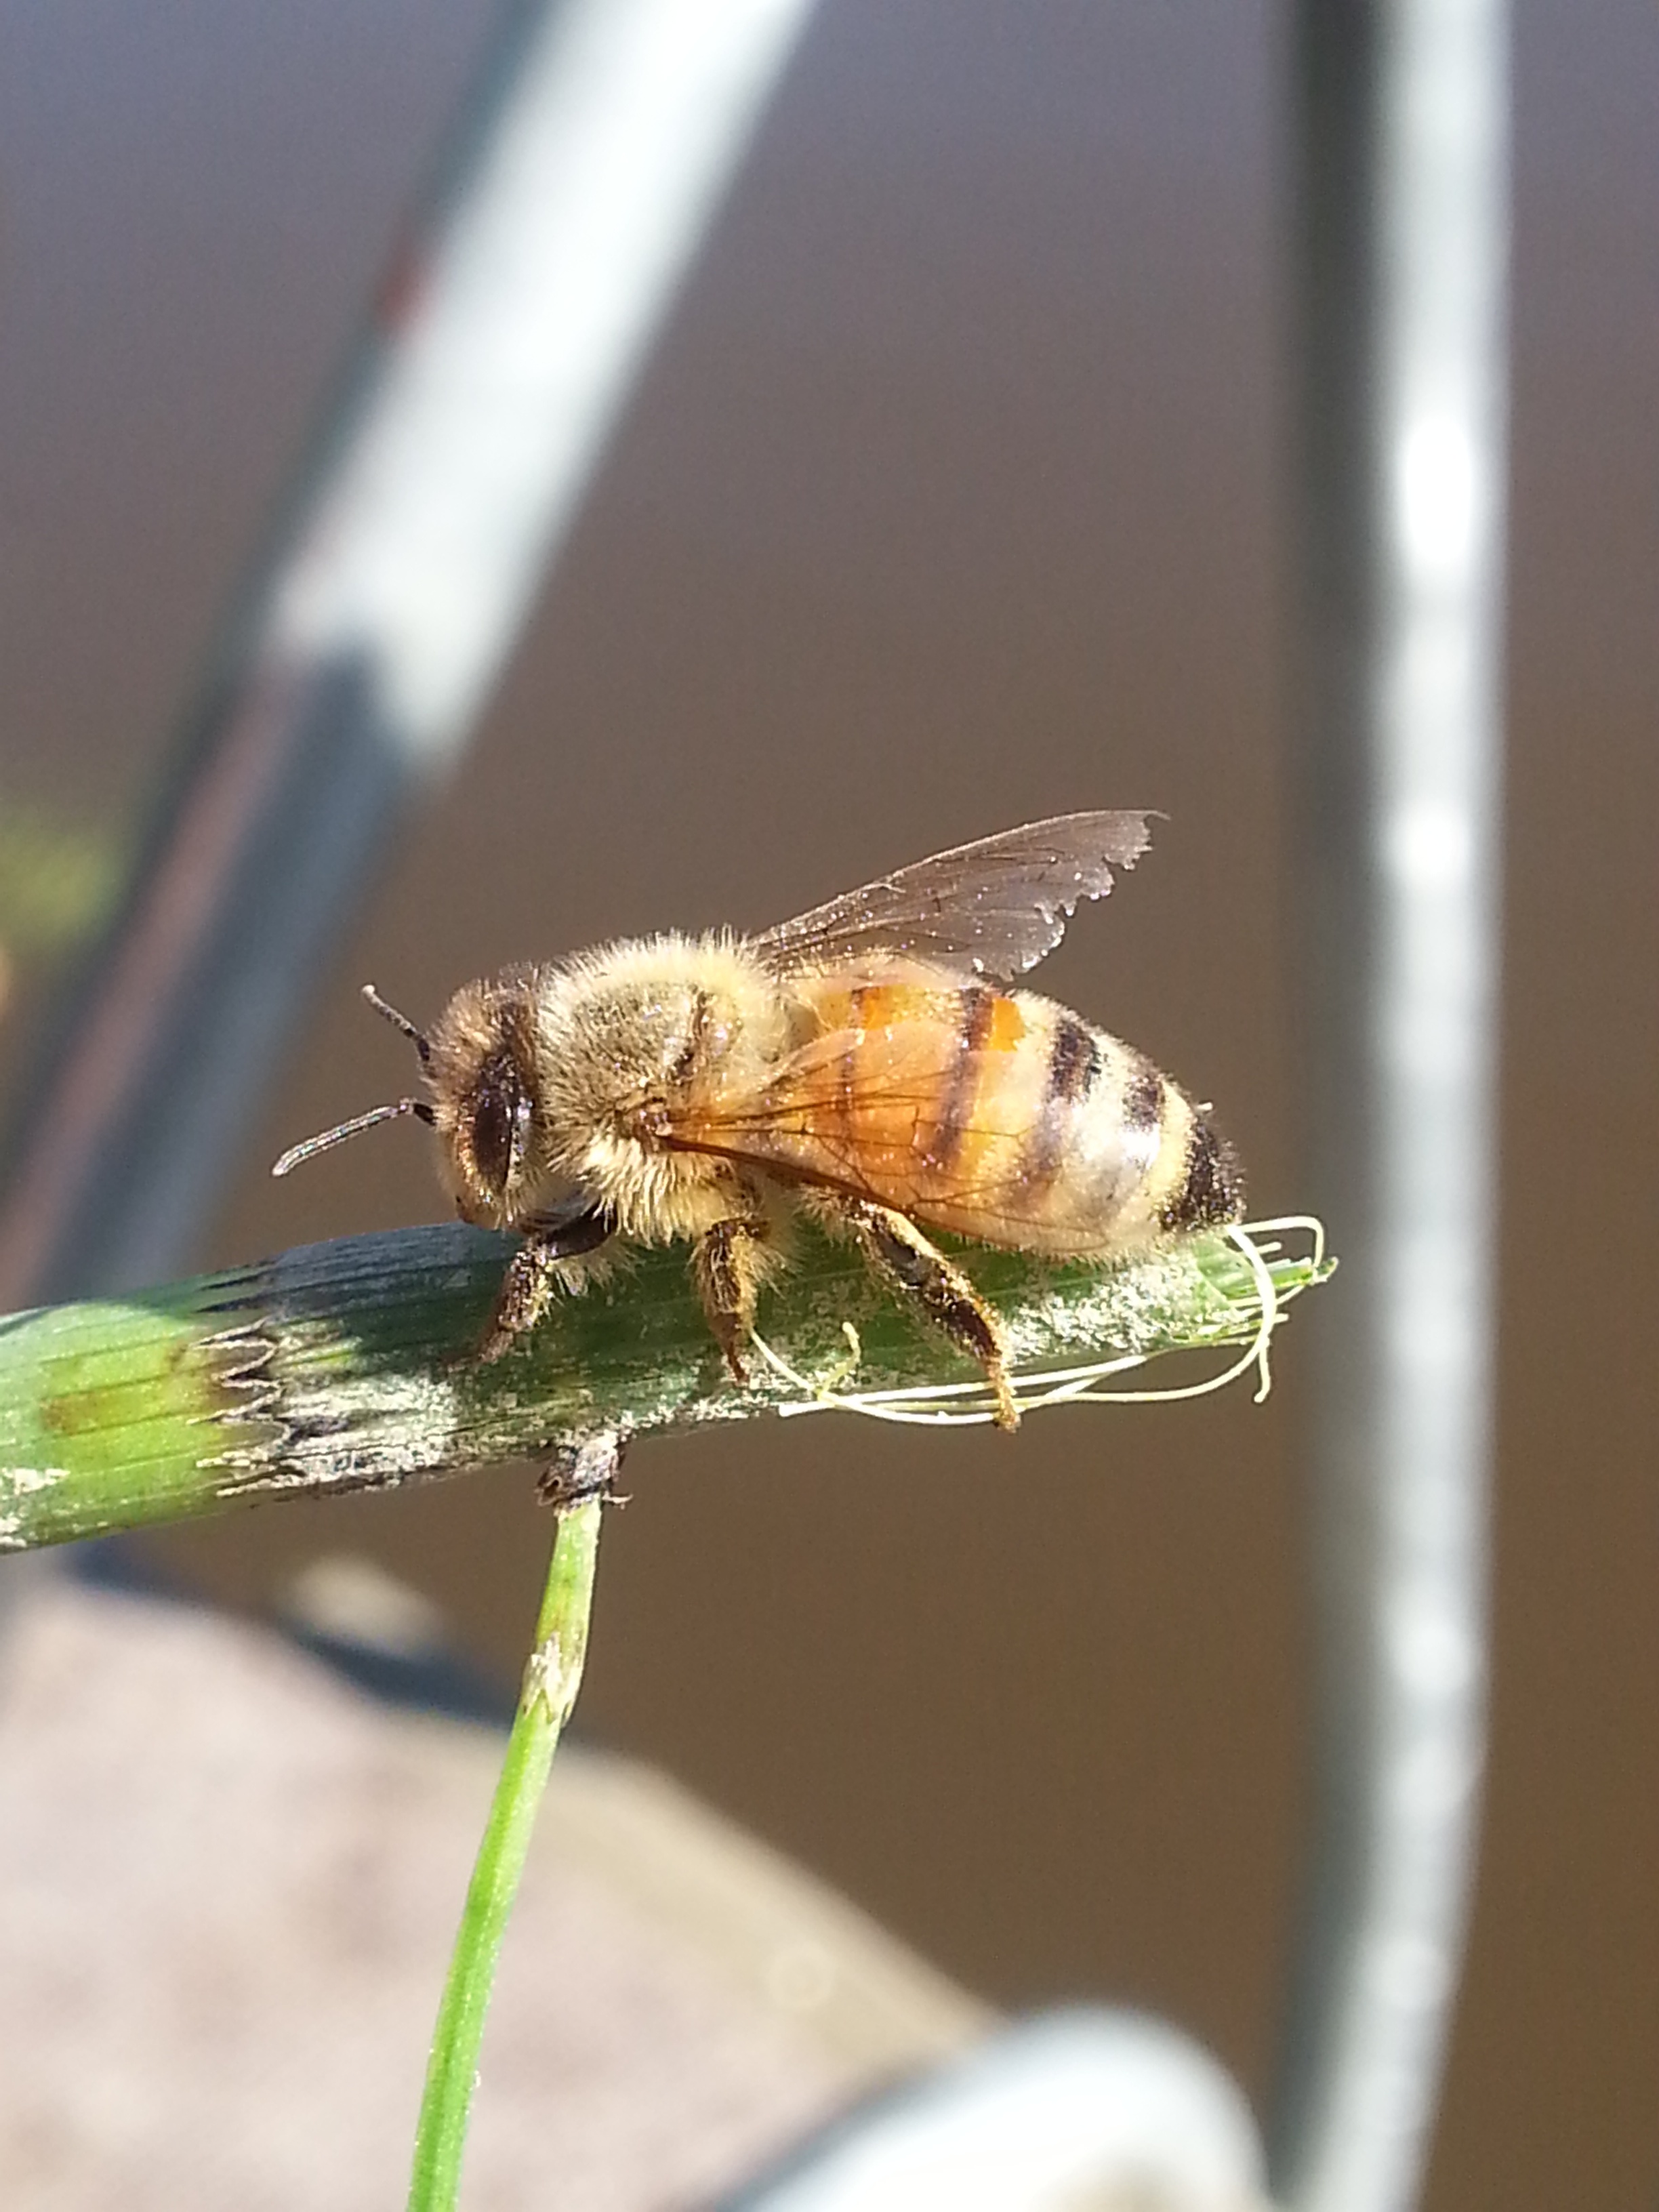
nature, wing, photography, leaf, flower, fly, summer, insect, sitting, bug, fauna, invertebrate, close up, hoverfly, bumble bee, nectar, macro photography, inflorescence, tab, plant stem